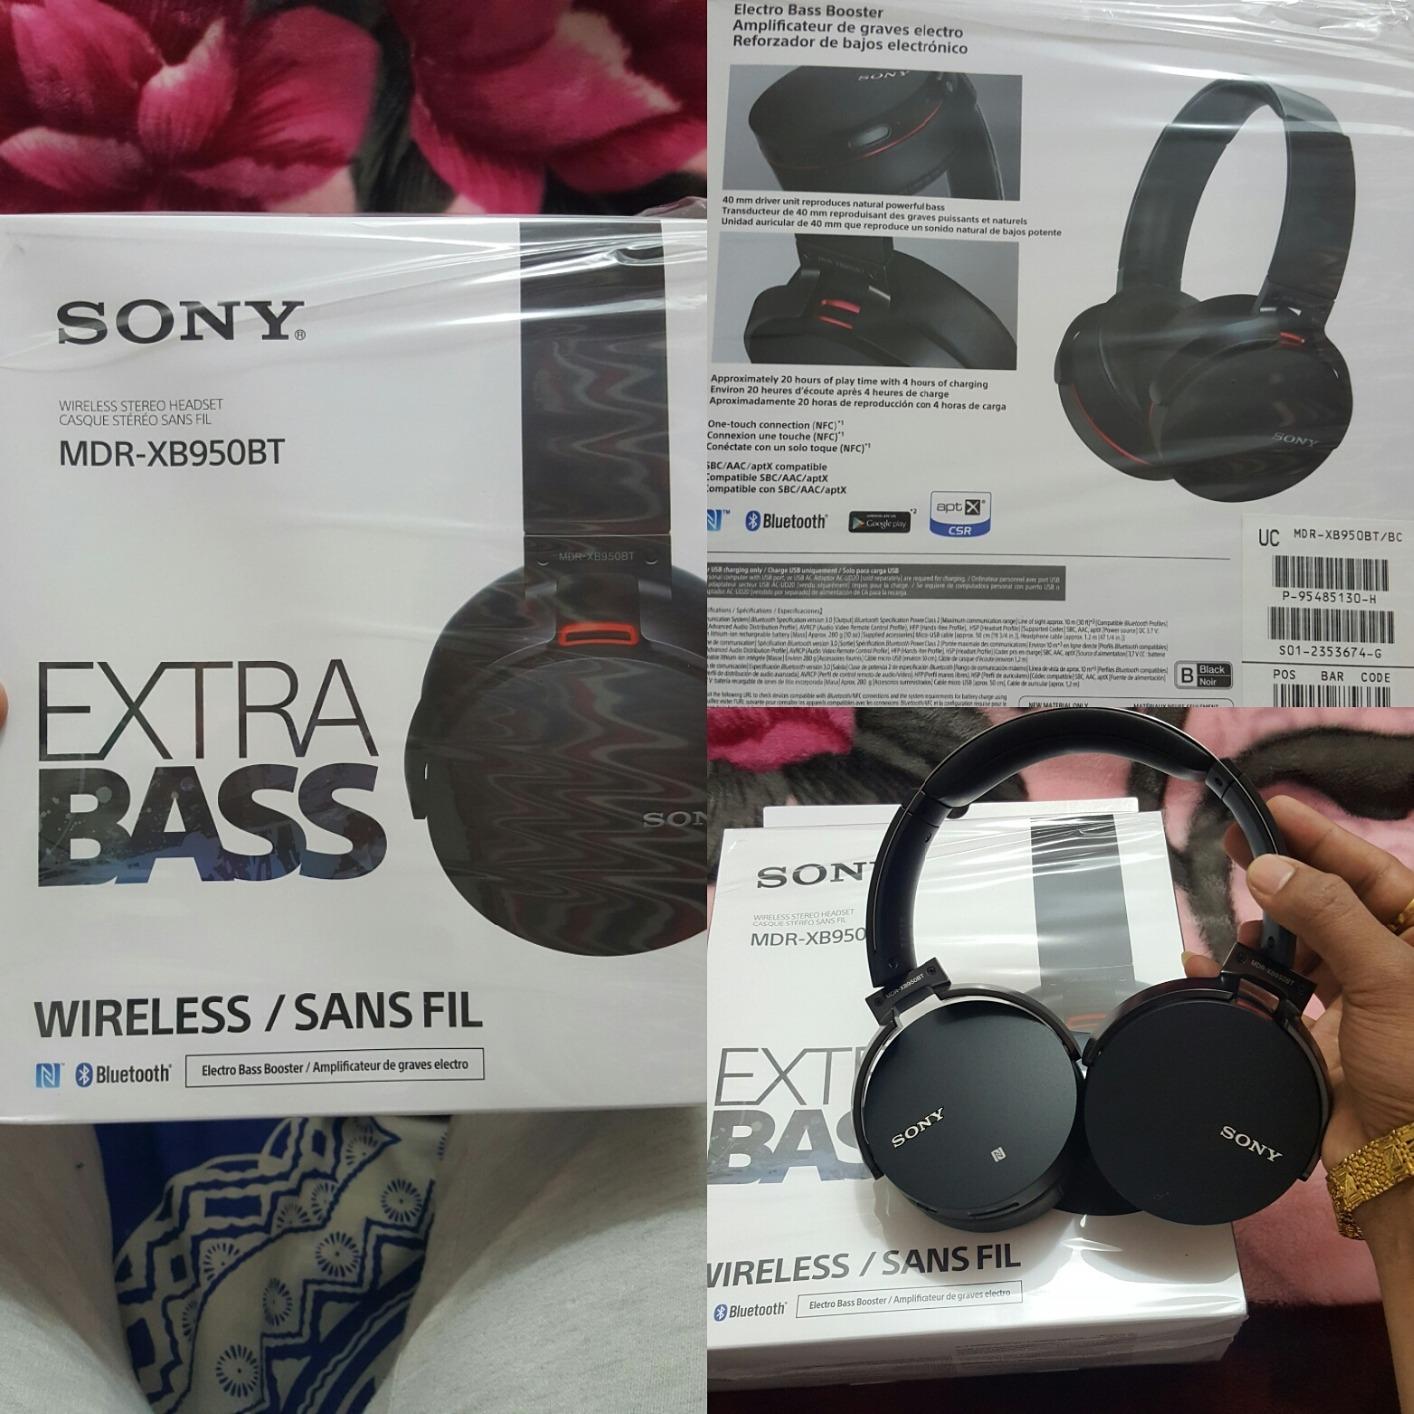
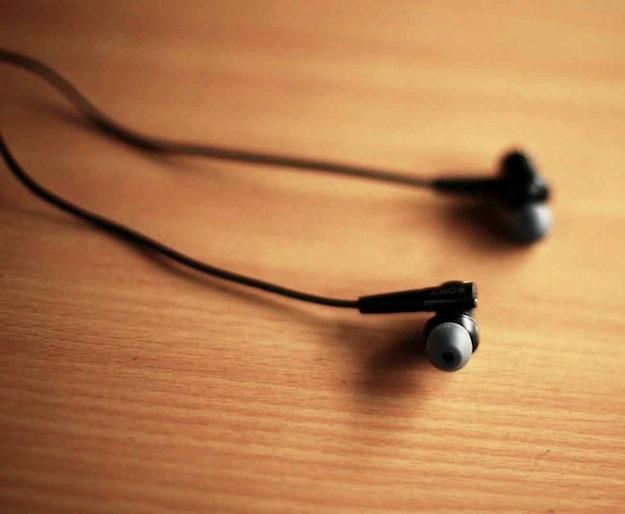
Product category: headphones
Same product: no